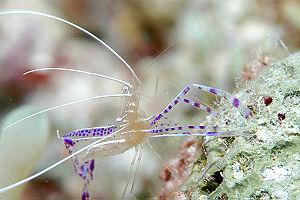
Pontoniinae est une sous-famille de crevettes créée par John Sterling Kingsley en 1878.
Ancylomenes pedersoni est une espèce de crevette qui appartient à la famille des Palaemonidés. Cette crevette se rencontre dans les eaux tropicales de la Mer des Caraïbes. Elle vit en association avec des anémones de mer et est une crevette nettoyeuse.
Le genre Periclimenes regroupe plusieurs espèces de crevettes qui vivent en symbiose avec des animaux plus grands, le plus souvent des anémones de mer, mais parfois des coraux, des étoiles de mer, des oursins, des holothuries.